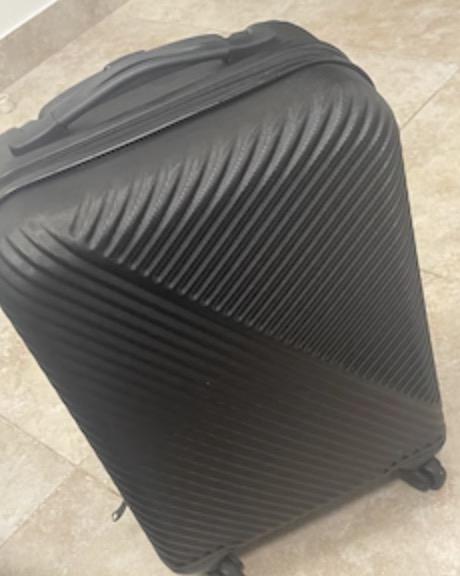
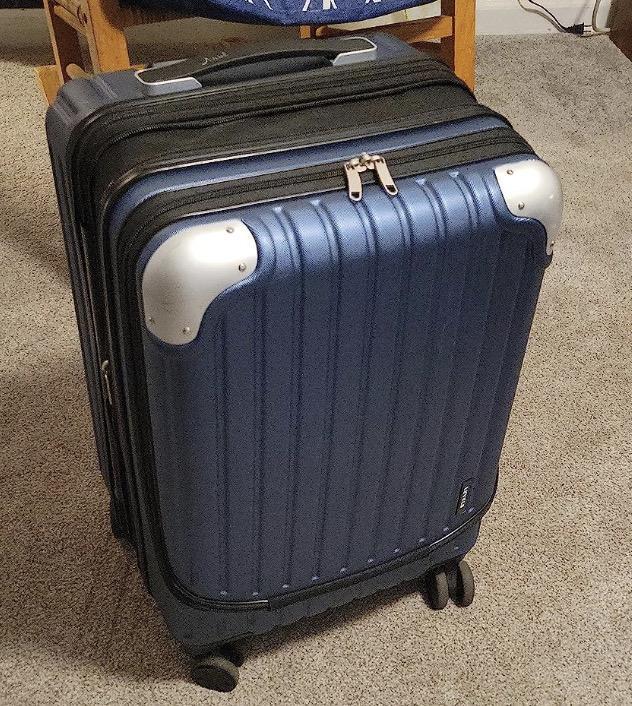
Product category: items_tea
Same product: no